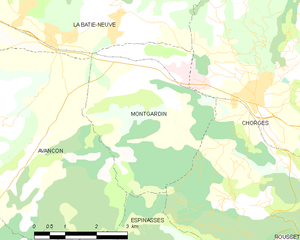
Carte des communes françaises: Montgardin